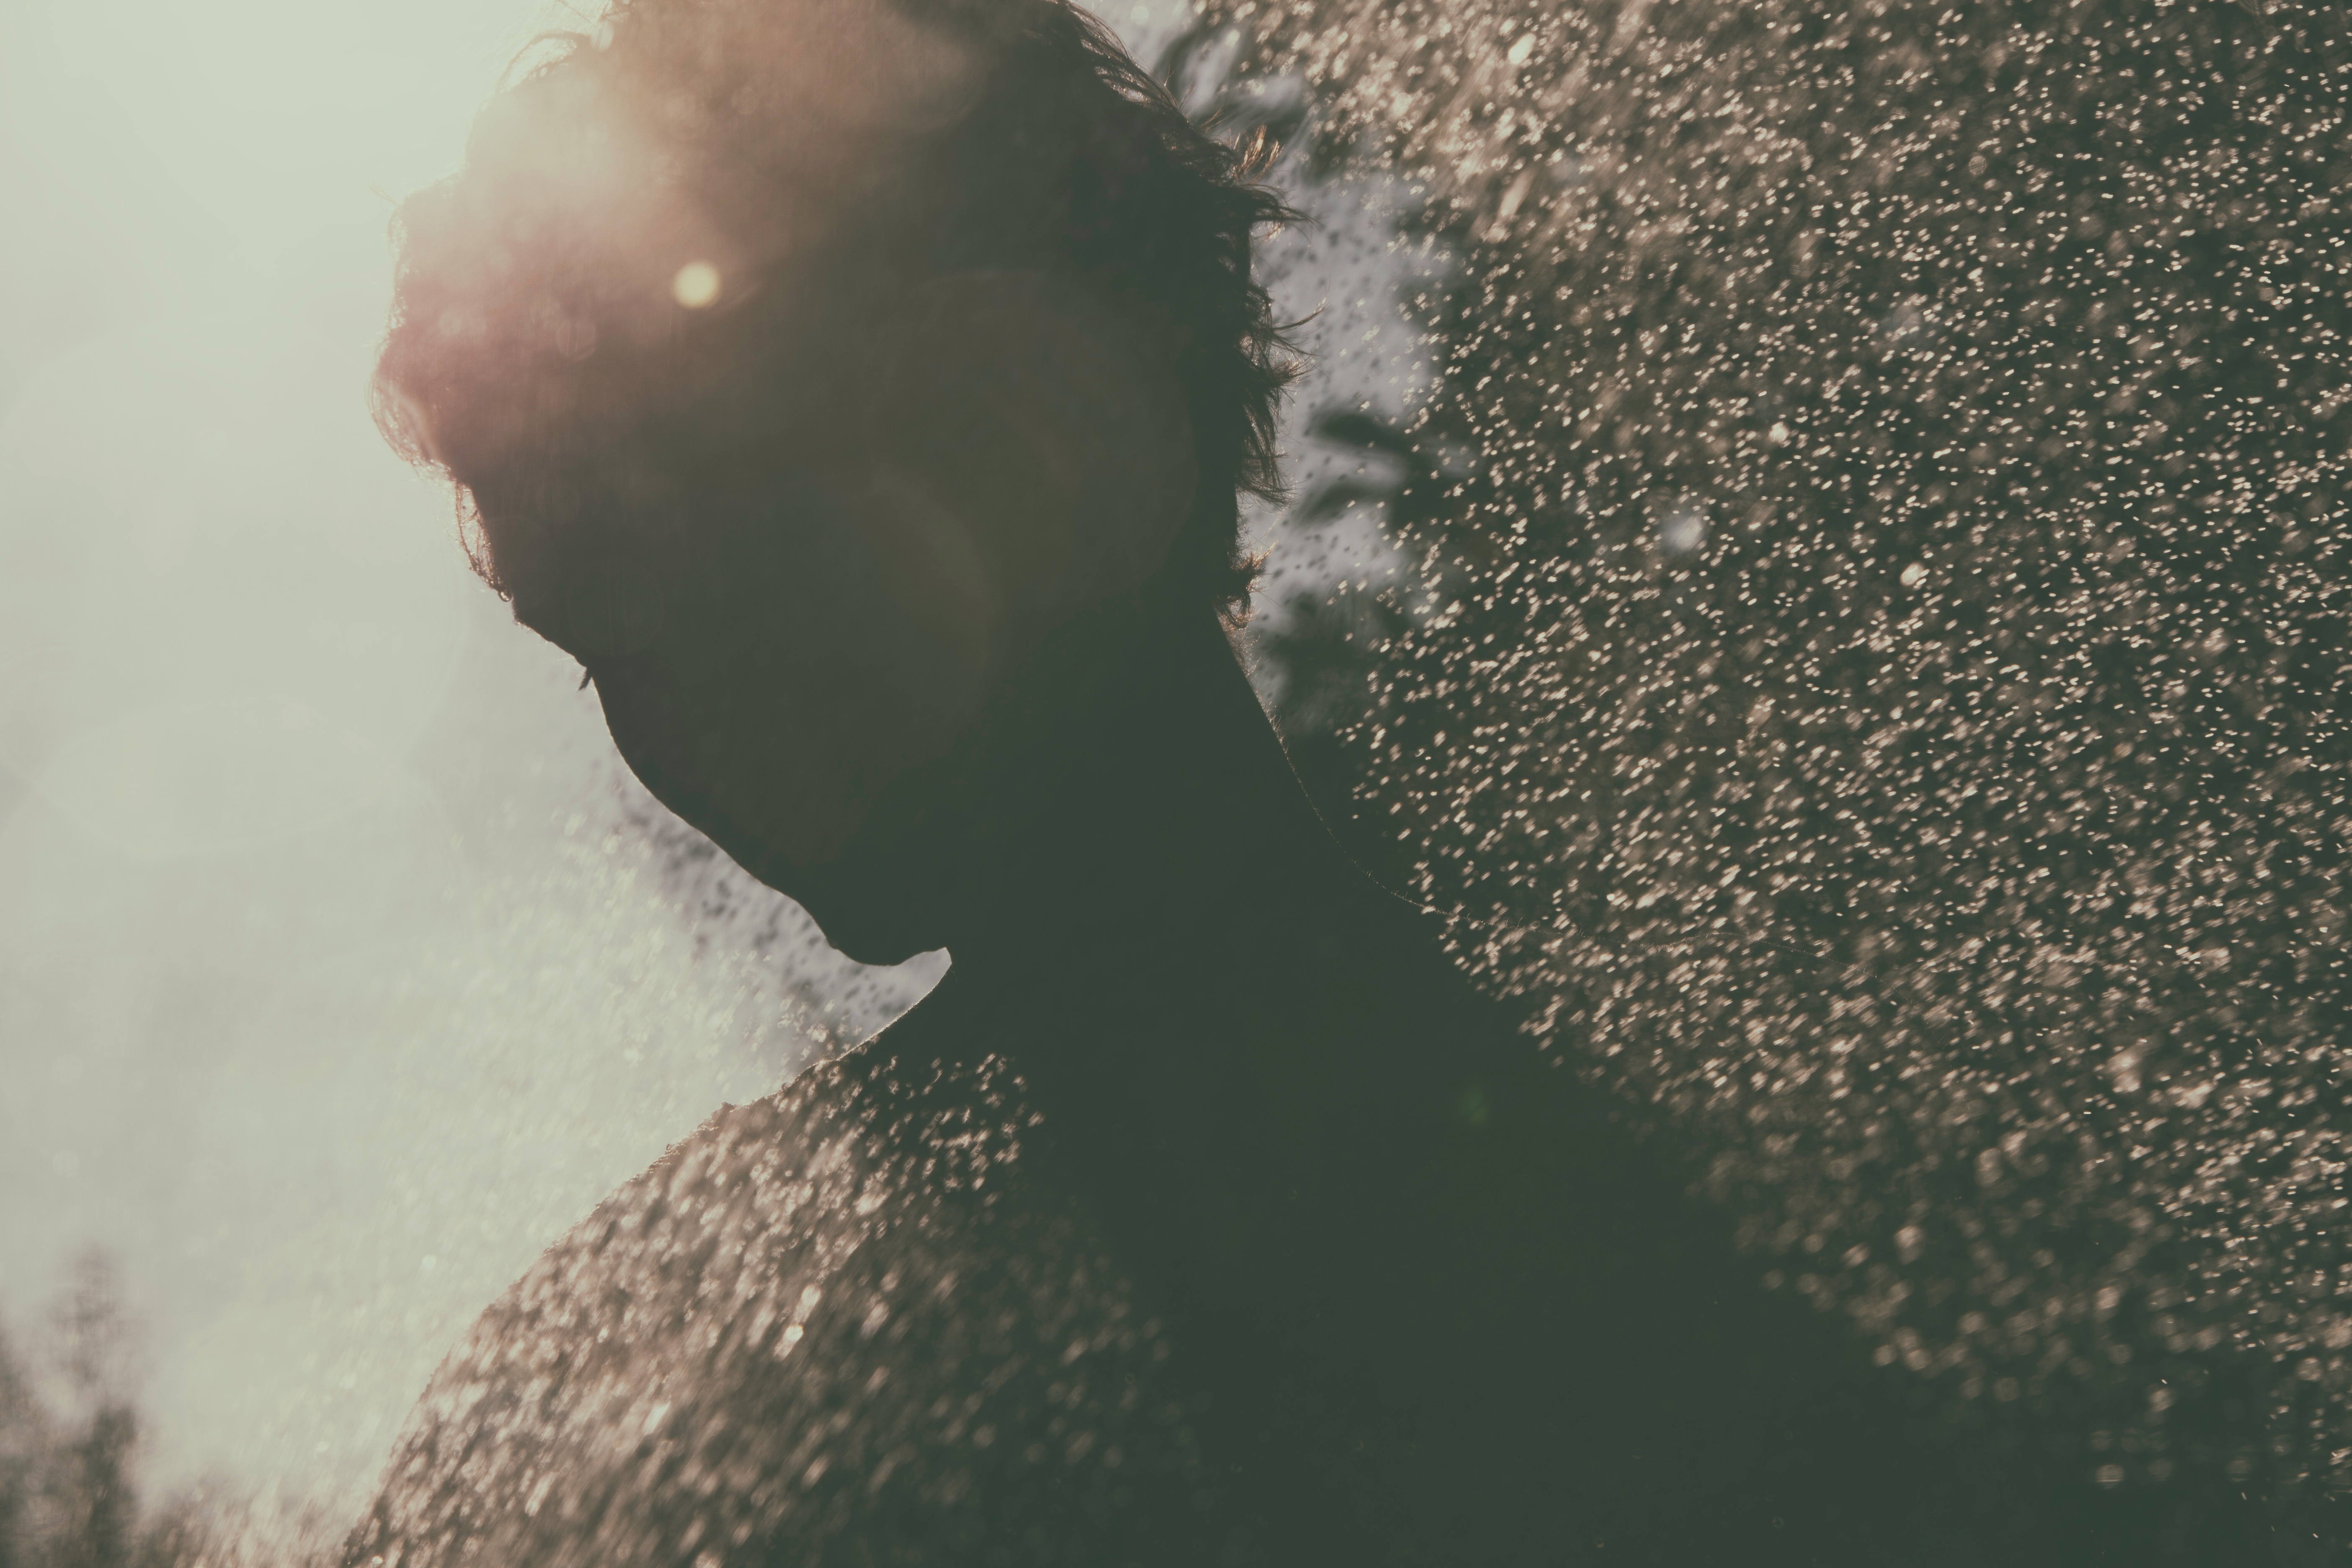
water, silhouette, person, liquid, sunshine, photography, sunlight, morning, wave, summer, motion, reflection, splash, spray, fresh, outdoors, droplets, head, refreshing, turning, shaking, atmospheric phenomenon